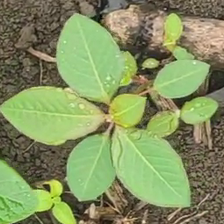
Weed species: Moti_dudhi(Euphorbia_geneculata_L)